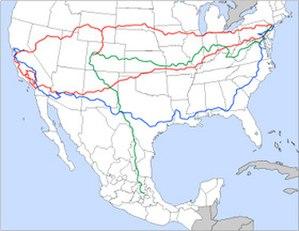
Jean-Louis Kérouac ou Jean-Louis Lebris de Kérouac dit Jack Kerouac [ ʒɑk keʁwak], né le 12 mars 1922 à Lowell dans le Massachusetts et mort le 21 octobre 1969 à St. Petersburg en Floride, est un écrivain et poète américain.
Sur la route est le plus connu des romans de Jack Kerouac, publié en 1957.